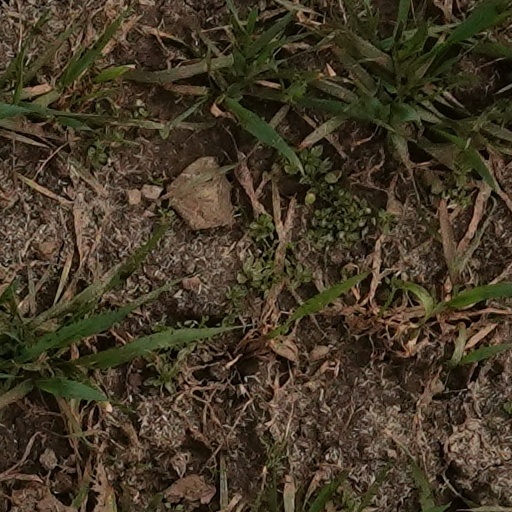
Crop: wheat